2020–2023 Minneapolis–Saint Paul racial unrest

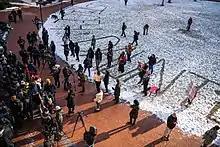
Wright's family, news media, and activists await the trial verdict, December 23, 2021.

Two years after a large camp was disbanded near Hiawatha and Franklin avenues in Minneapolis, on September 3 a group backed by protesters and American Indian Movement advocates reoccupied a site they called the Wall of Forgotten Natives. The state had barricaded the site in 2018 when an encampment closed after experiencing drug overdoses, spread of disease, violence, fires, and deaths. In September 2020, reoccupation of the encampment with 40 tents came after the city closed another encampment on 13th Avenue due to health and safety concerns and after officials sought help from nonprofit organizations. Reestablishment of the Hiawatha encampment also came during a time of increasing confrontation between Minneapolis officials and homeless advocates, as the city had hoped to close all encampments by October.